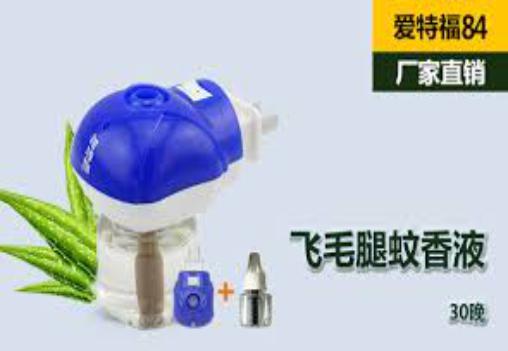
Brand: AiTeFu
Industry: Necessities